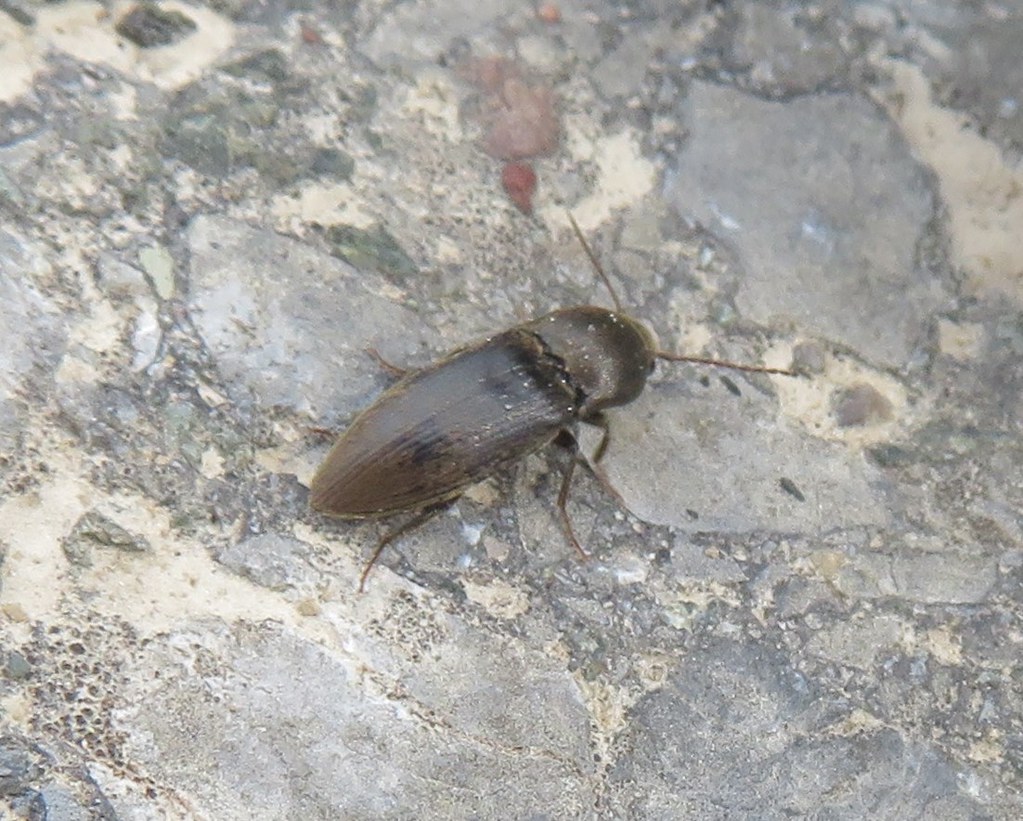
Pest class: clickbeetles_wireworms